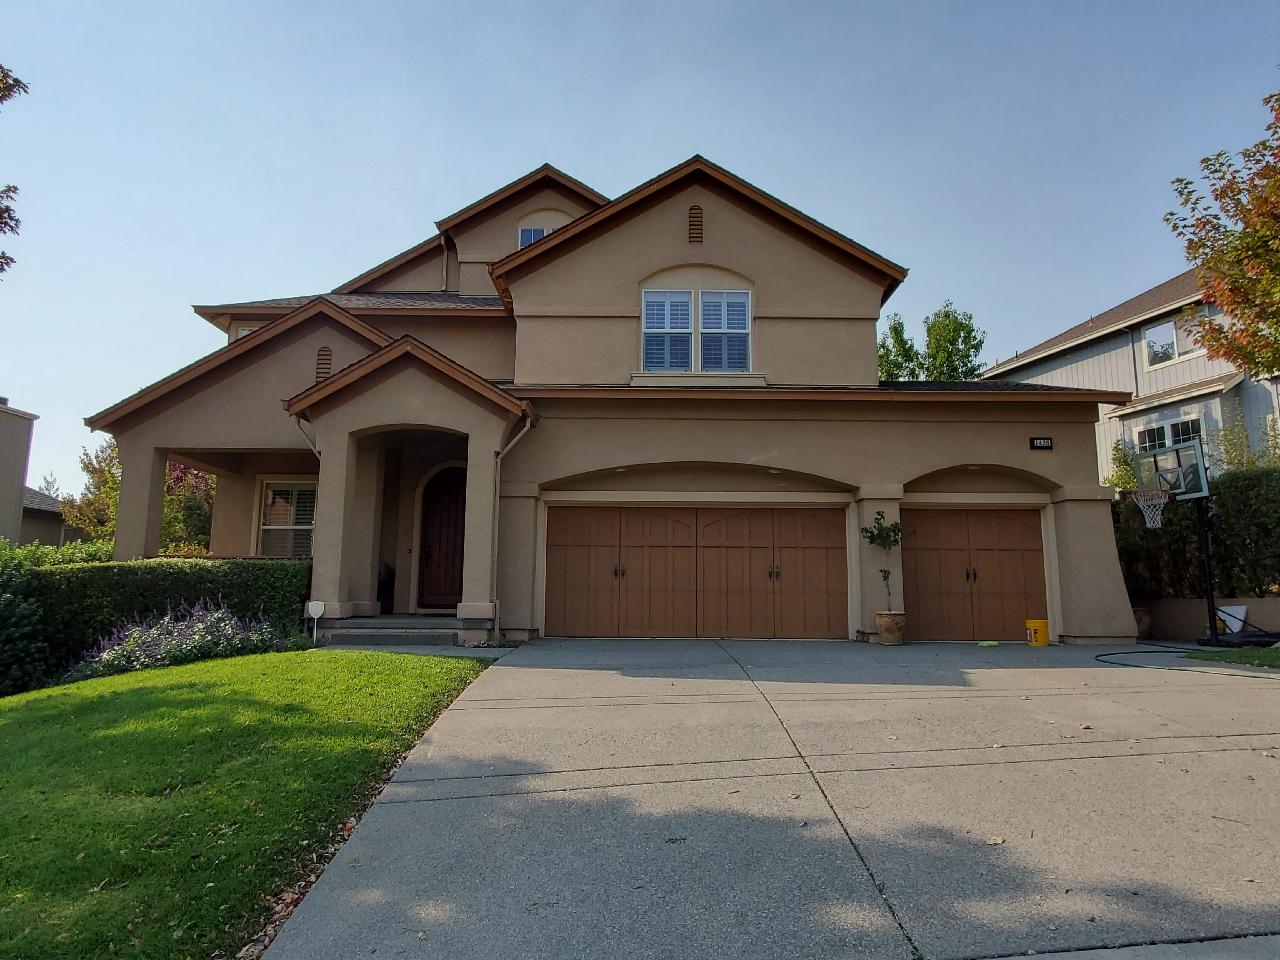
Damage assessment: no_damage